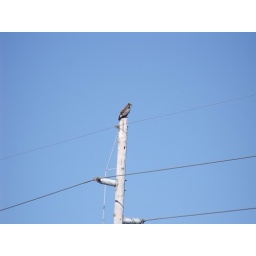
the immature bald eagle was kind enough to land on a power pole above the dog play area